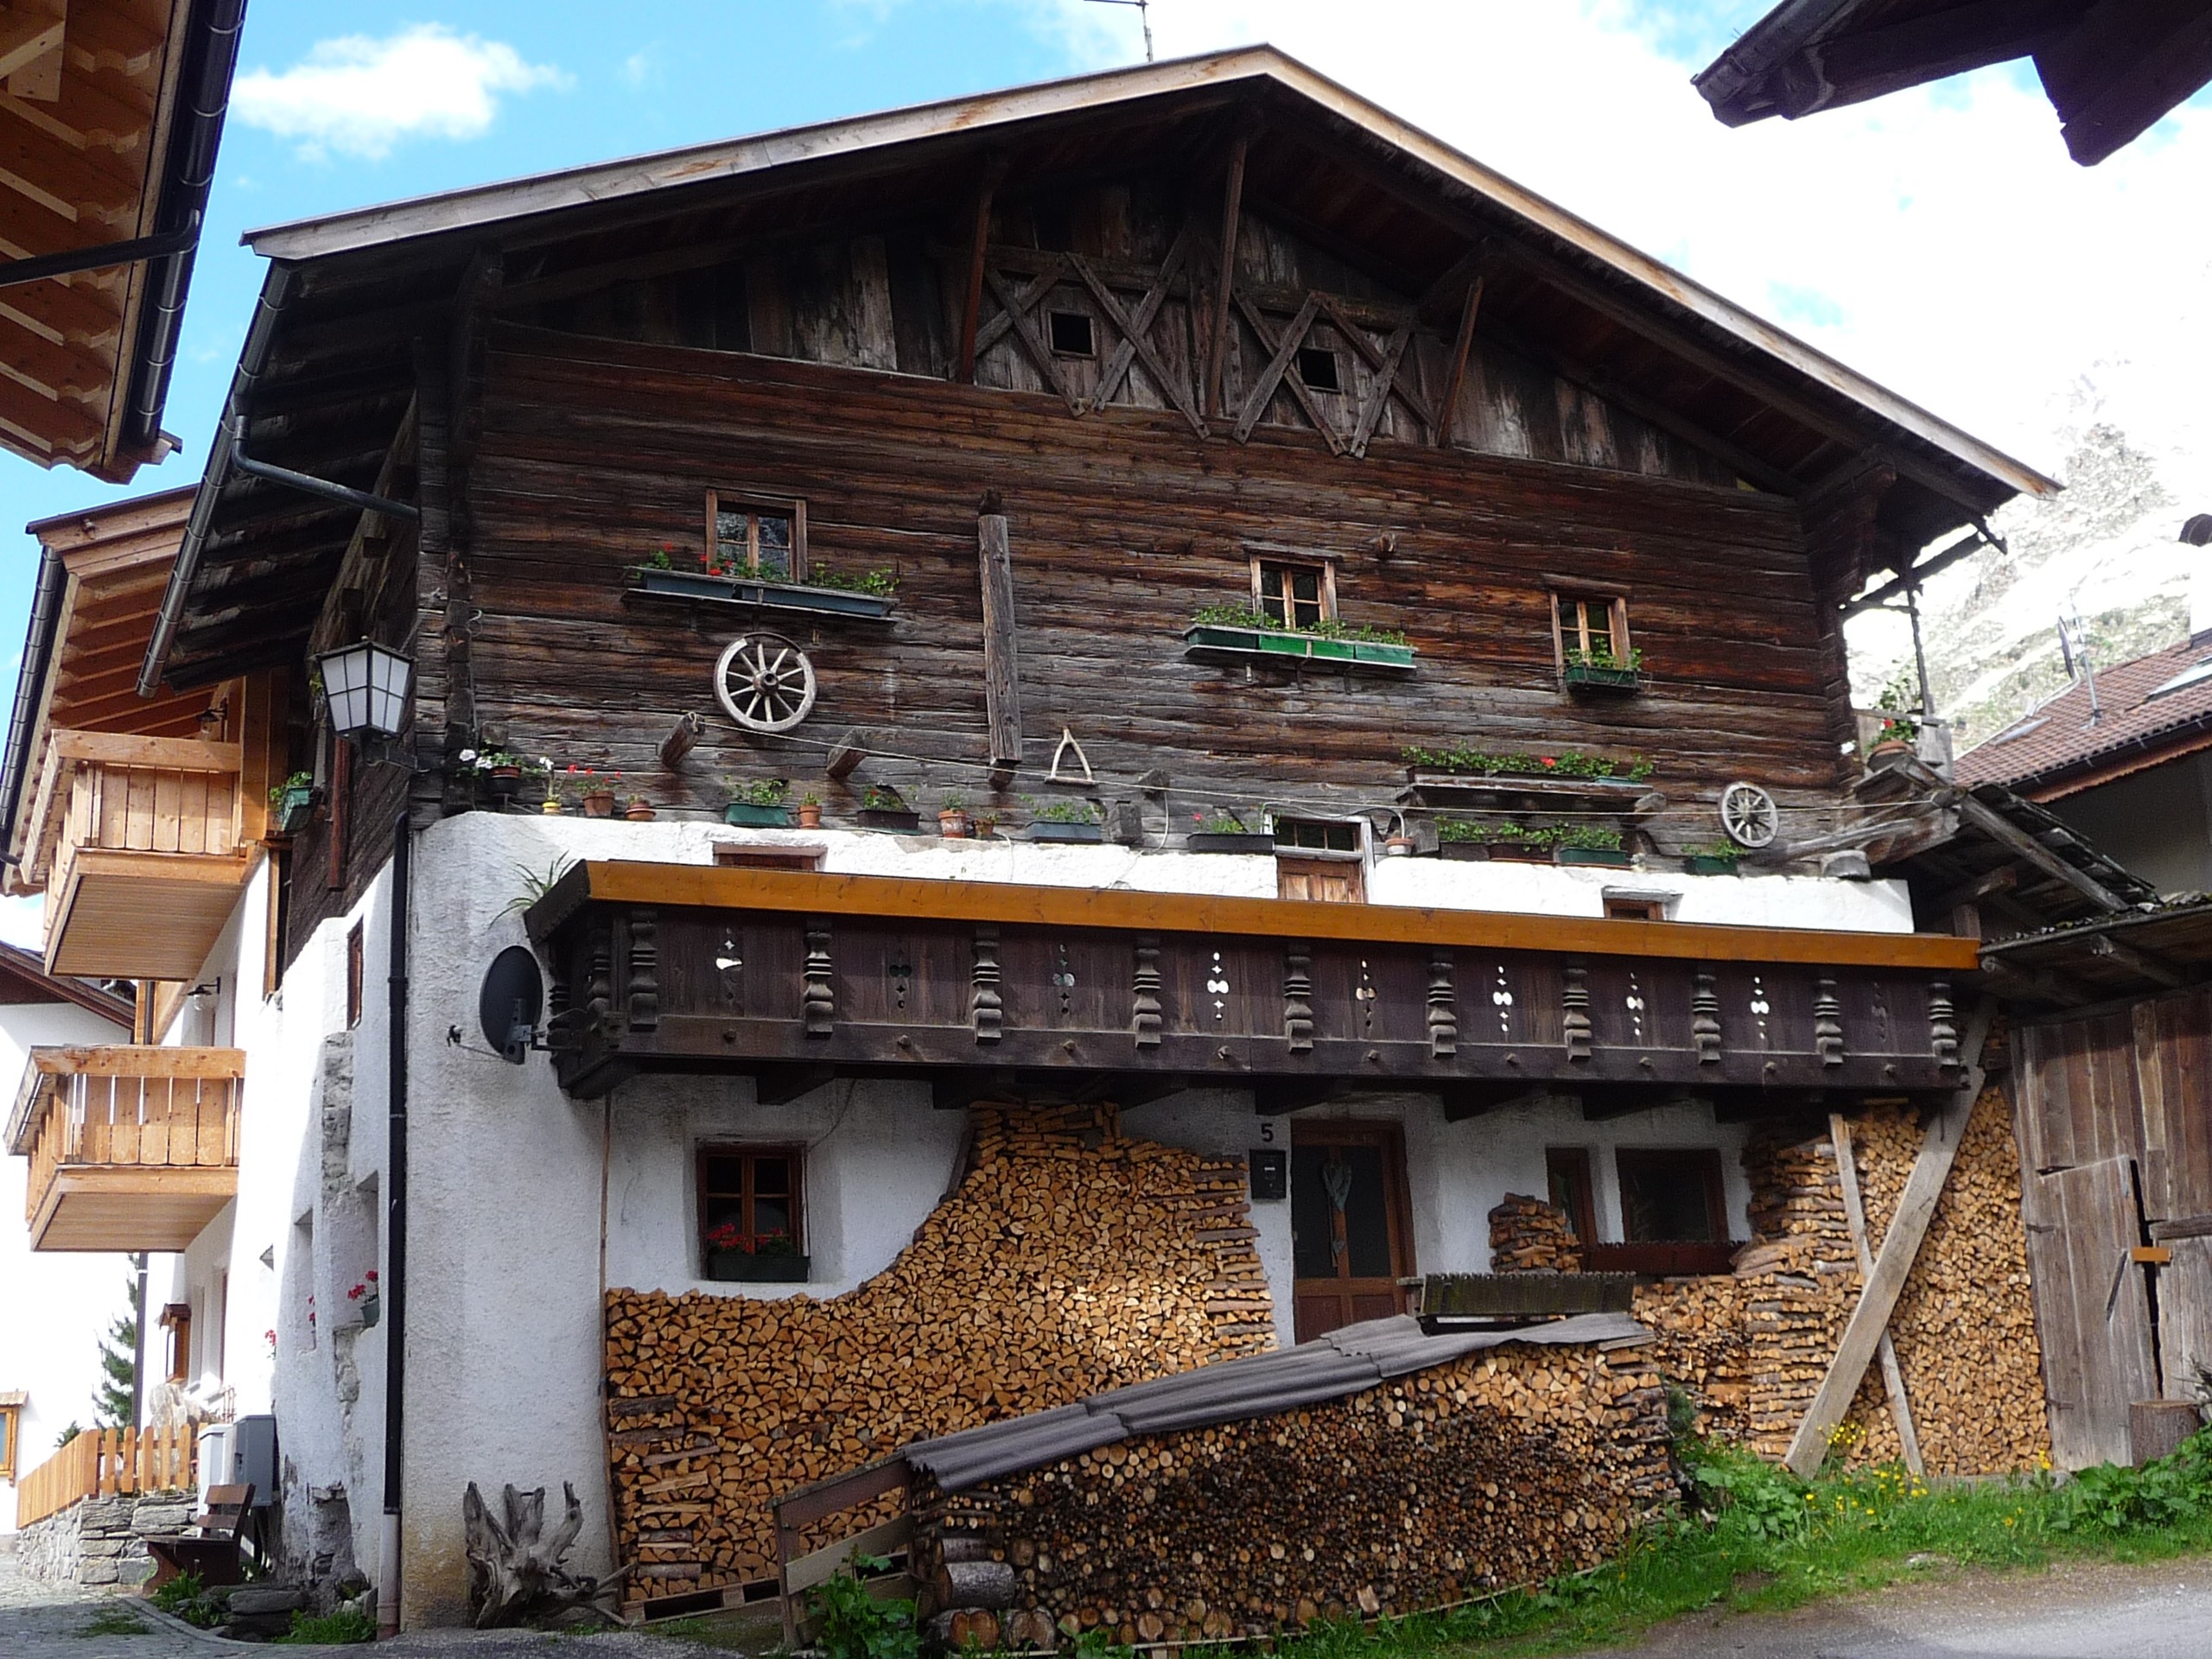
nature, house, home, train, transport, shack, facade, agriculture, south tyrol, old farmhouse, rolling stock